Irina Gordeeva

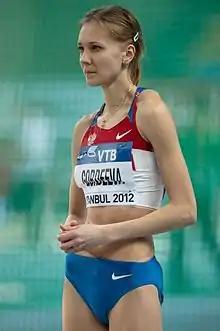
Gordeeva at the 2012 World Indoor Championships

Irina Andreyevna Gordeeva (born 9 October 1986 in St. Petersburg) is a Russian former high jumper.